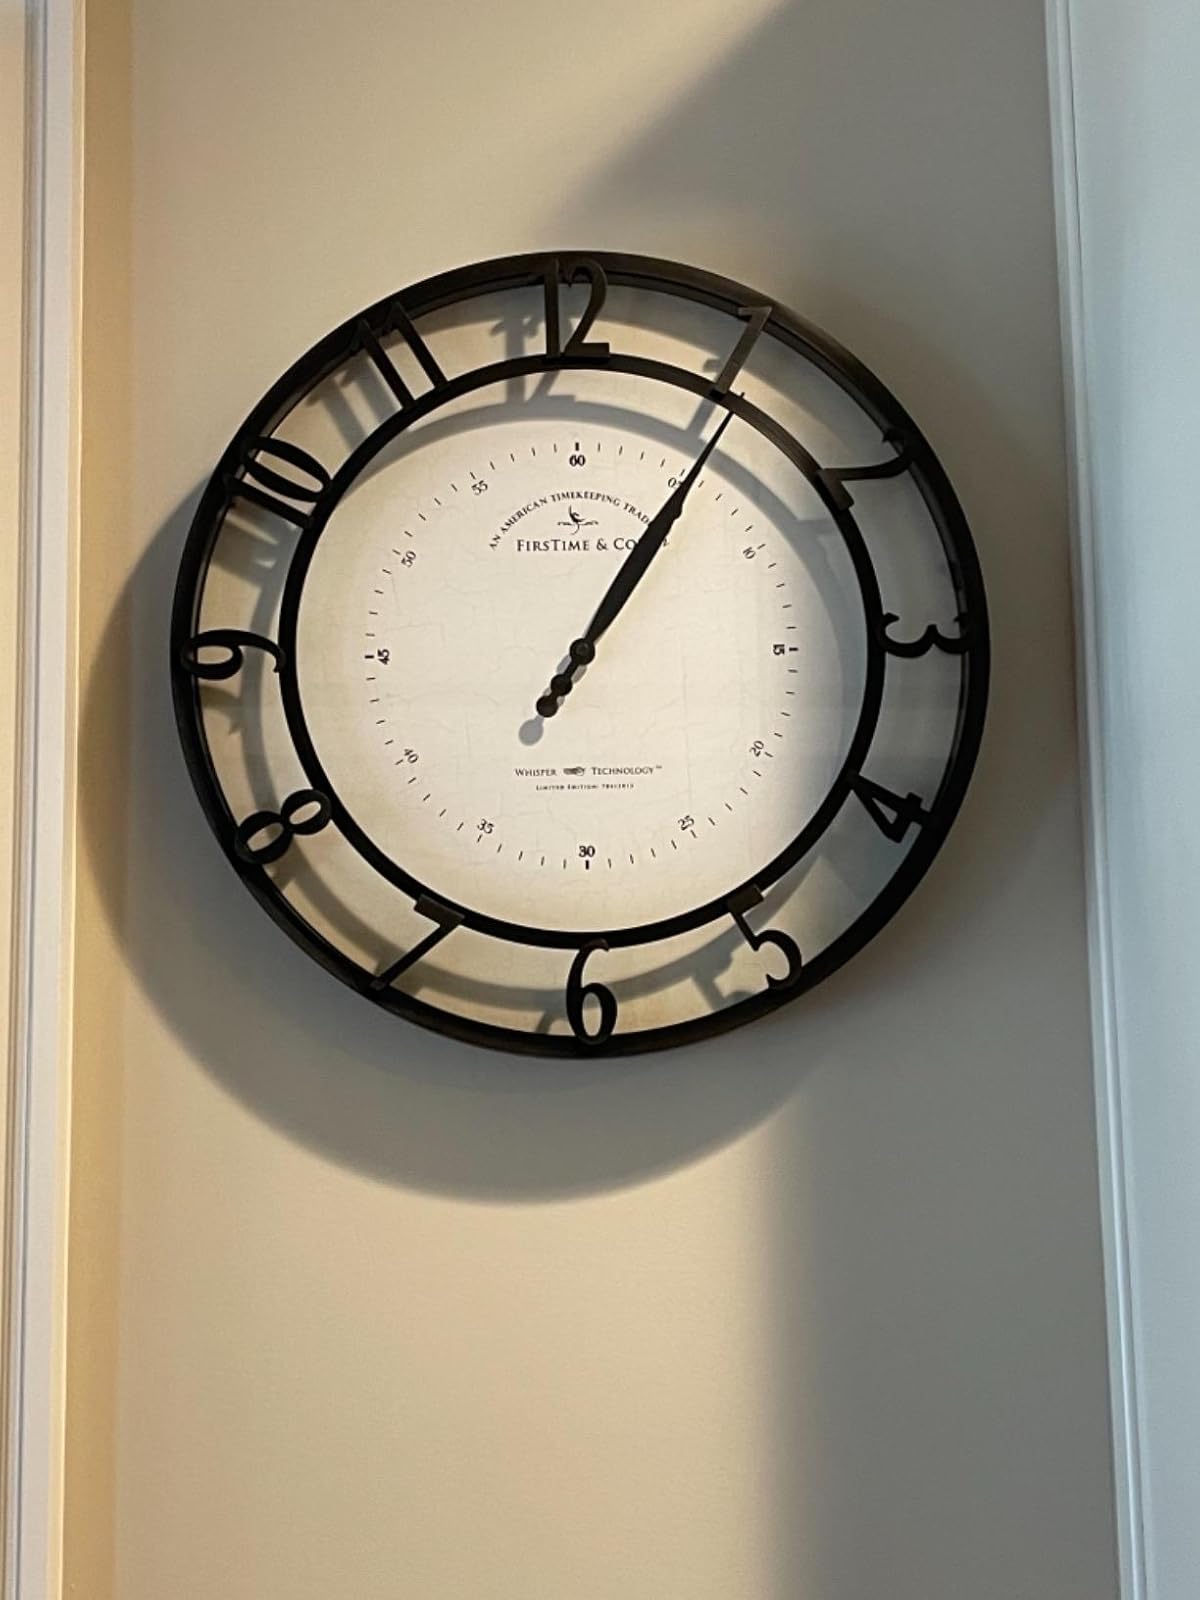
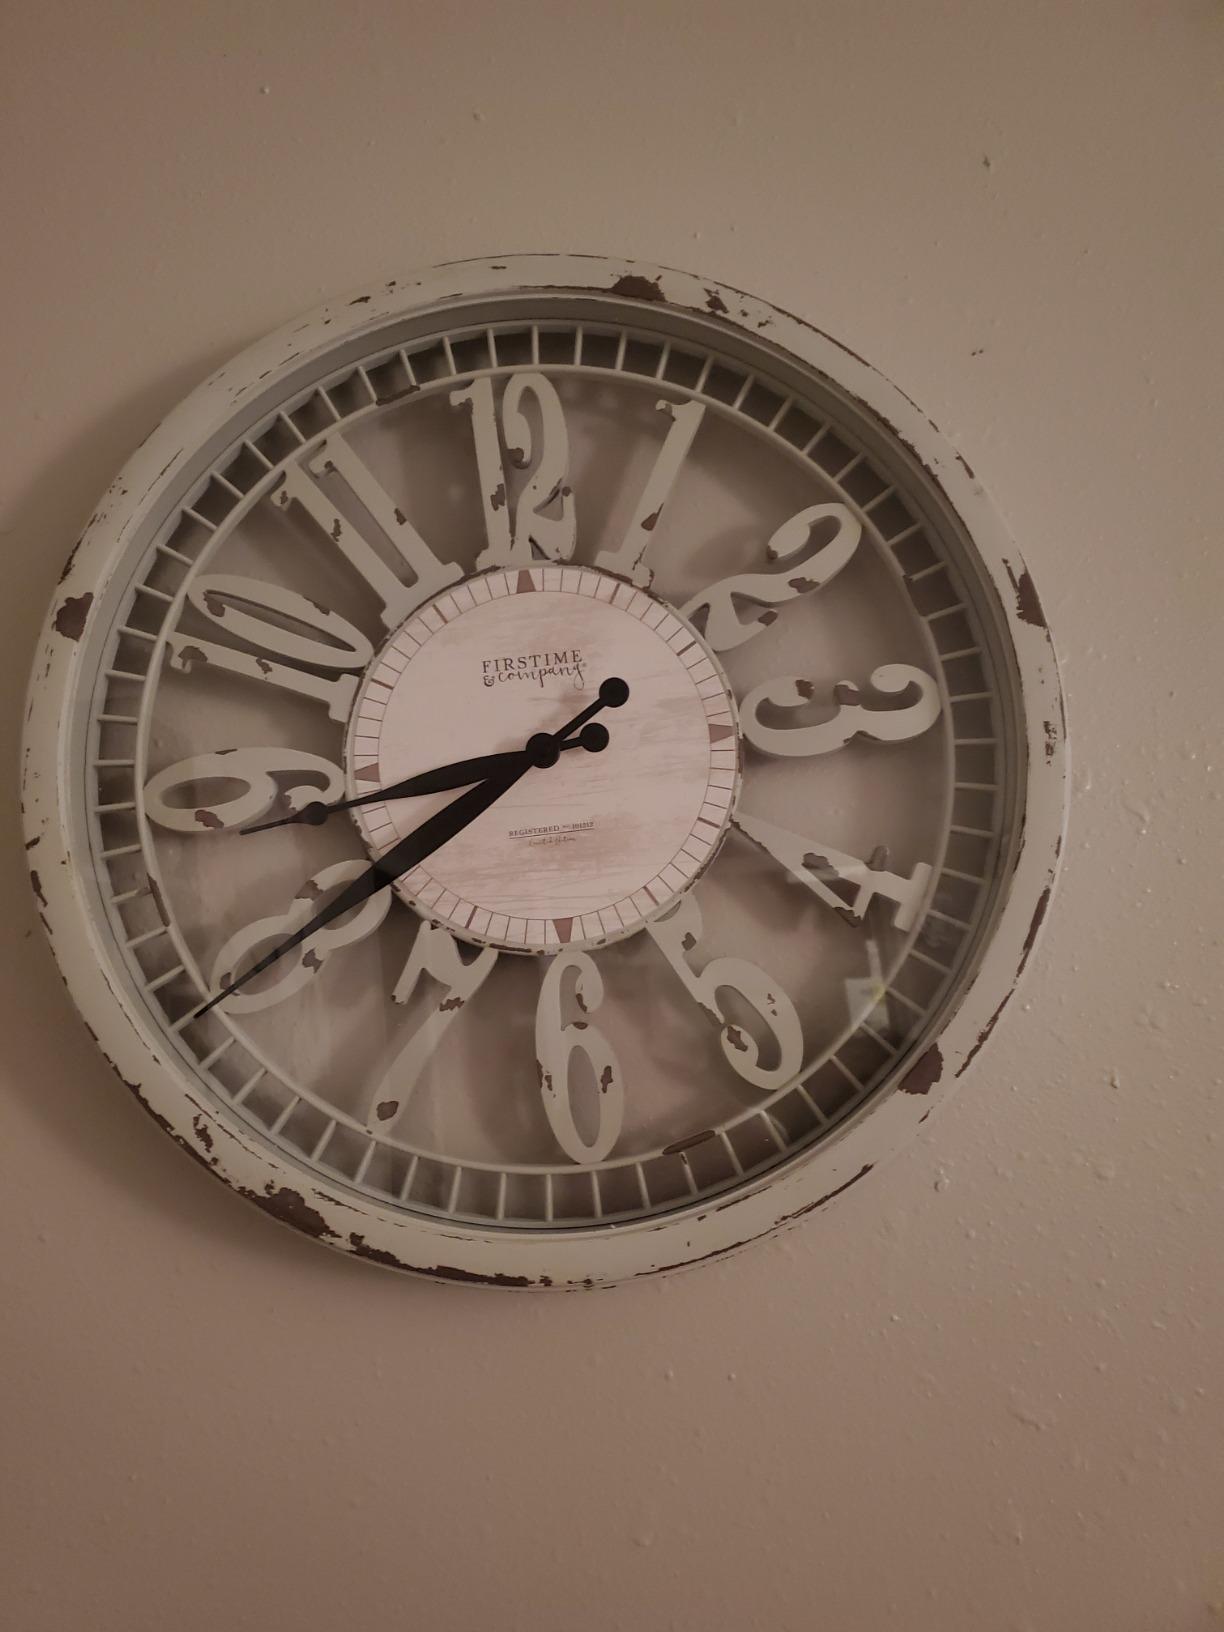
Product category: clock
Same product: no